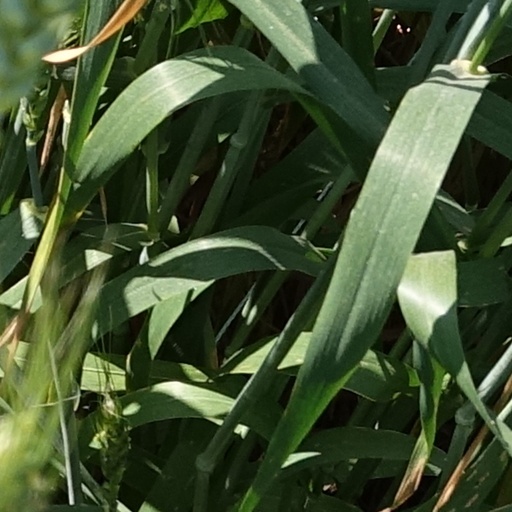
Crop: wheat